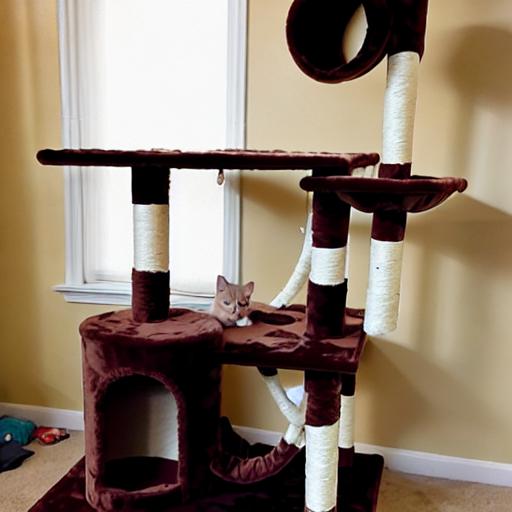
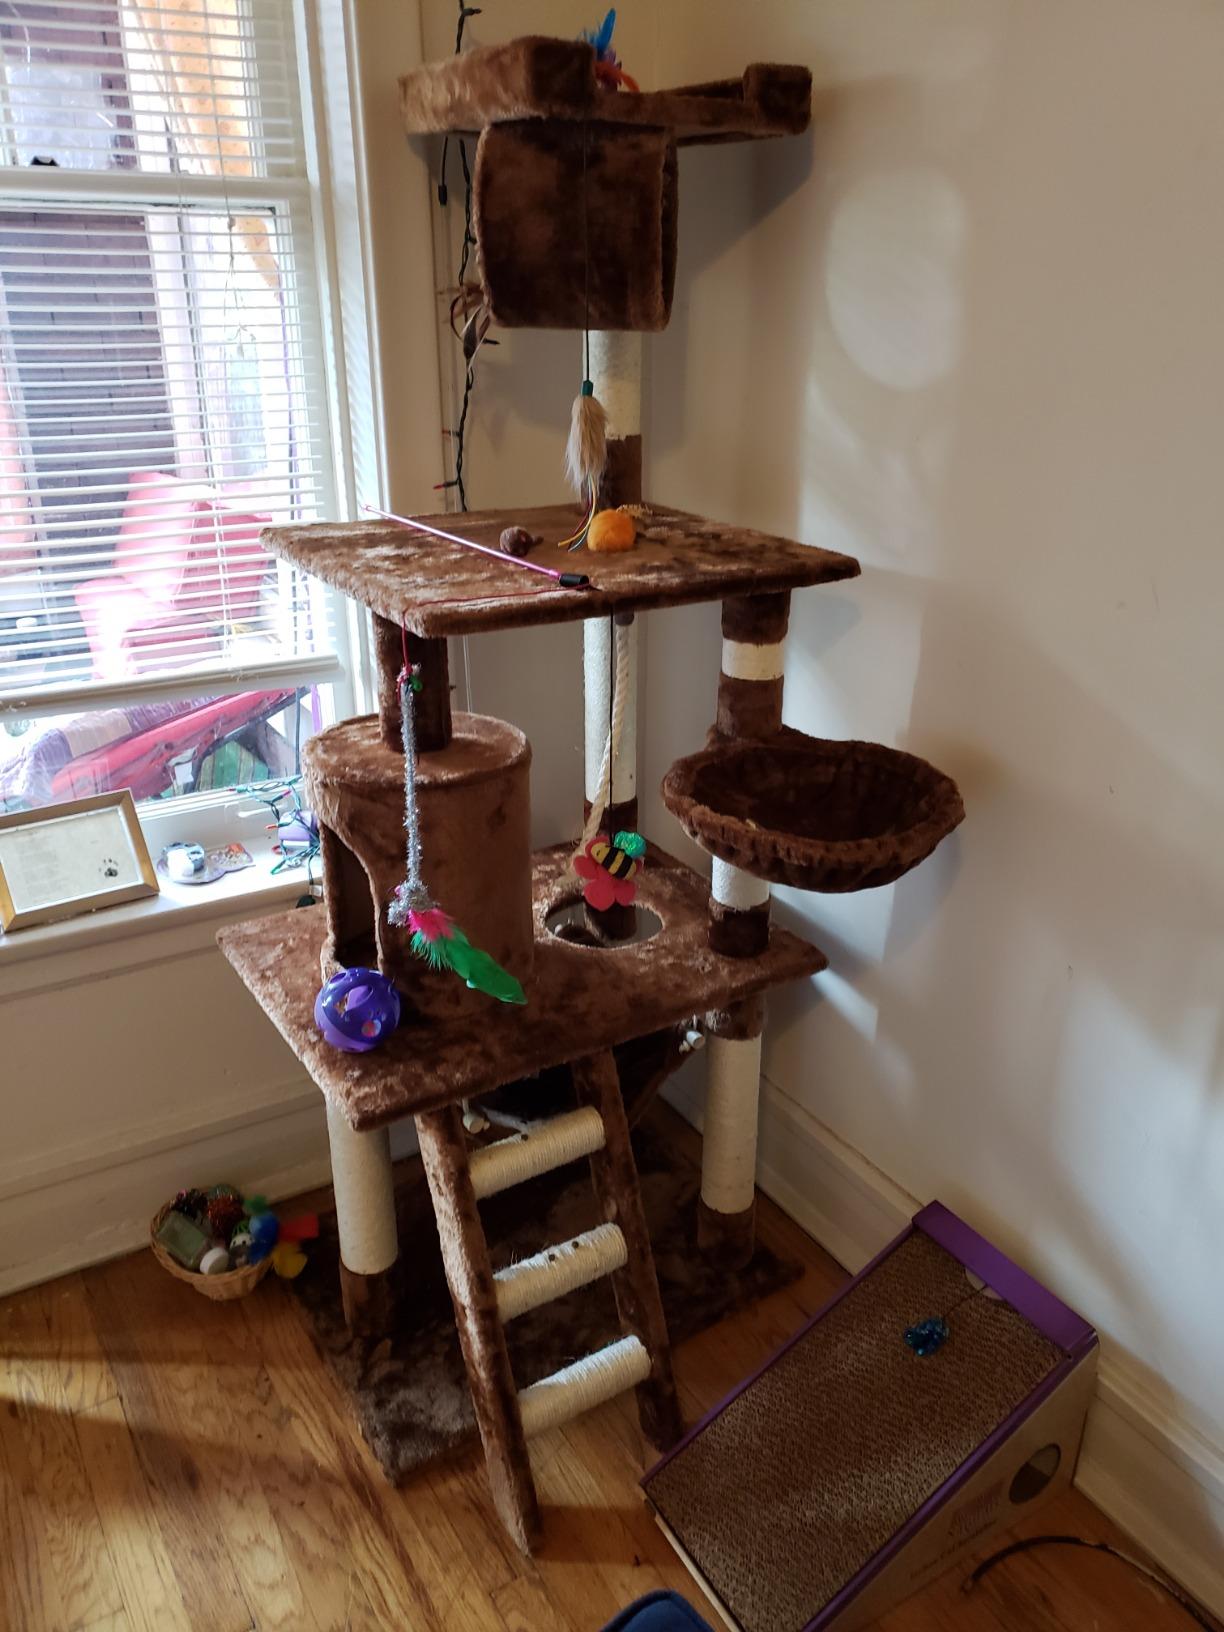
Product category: items_cat tree
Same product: no